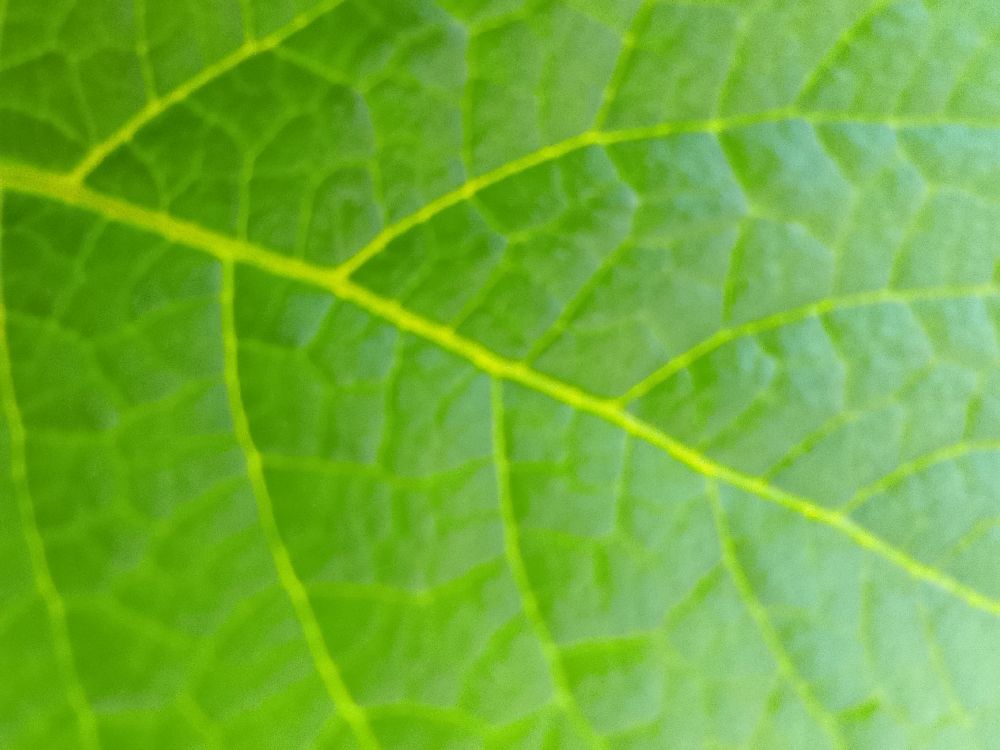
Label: Healthy